List of accolades received by Vikram Vedha

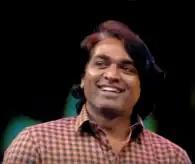
R. Madhavan and Vijay Sethupathi garnered several awards and nominations for their performances in "Vikram Vedha".

"Vikram Vedha" is a 2017 Indian Tamil-language neo-noir action thriller film directed and written by the husband and wife duo Pushkar–Gayathri and produced by S. Sashikanth under the banner of YNOT Studios. R. Madhavan and Vijay Sethupathi play the title characters Vikram and Vedha respectively. Shraddha Srinath, Kathir and Varalaxmi Sarathkumar play the other lead roles while Prem, Achyuth Kumar, Hareesh Peradi and Vivek Prasanna feature as supporting characters. Sam C. S. composed the film's soundtrack and score. Richard Kevin and P. S. Vinod was in charge of the editing and cinematography respectively.